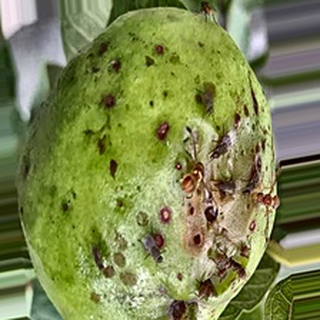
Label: guava_fruit_fly